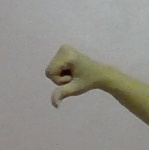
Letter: waw